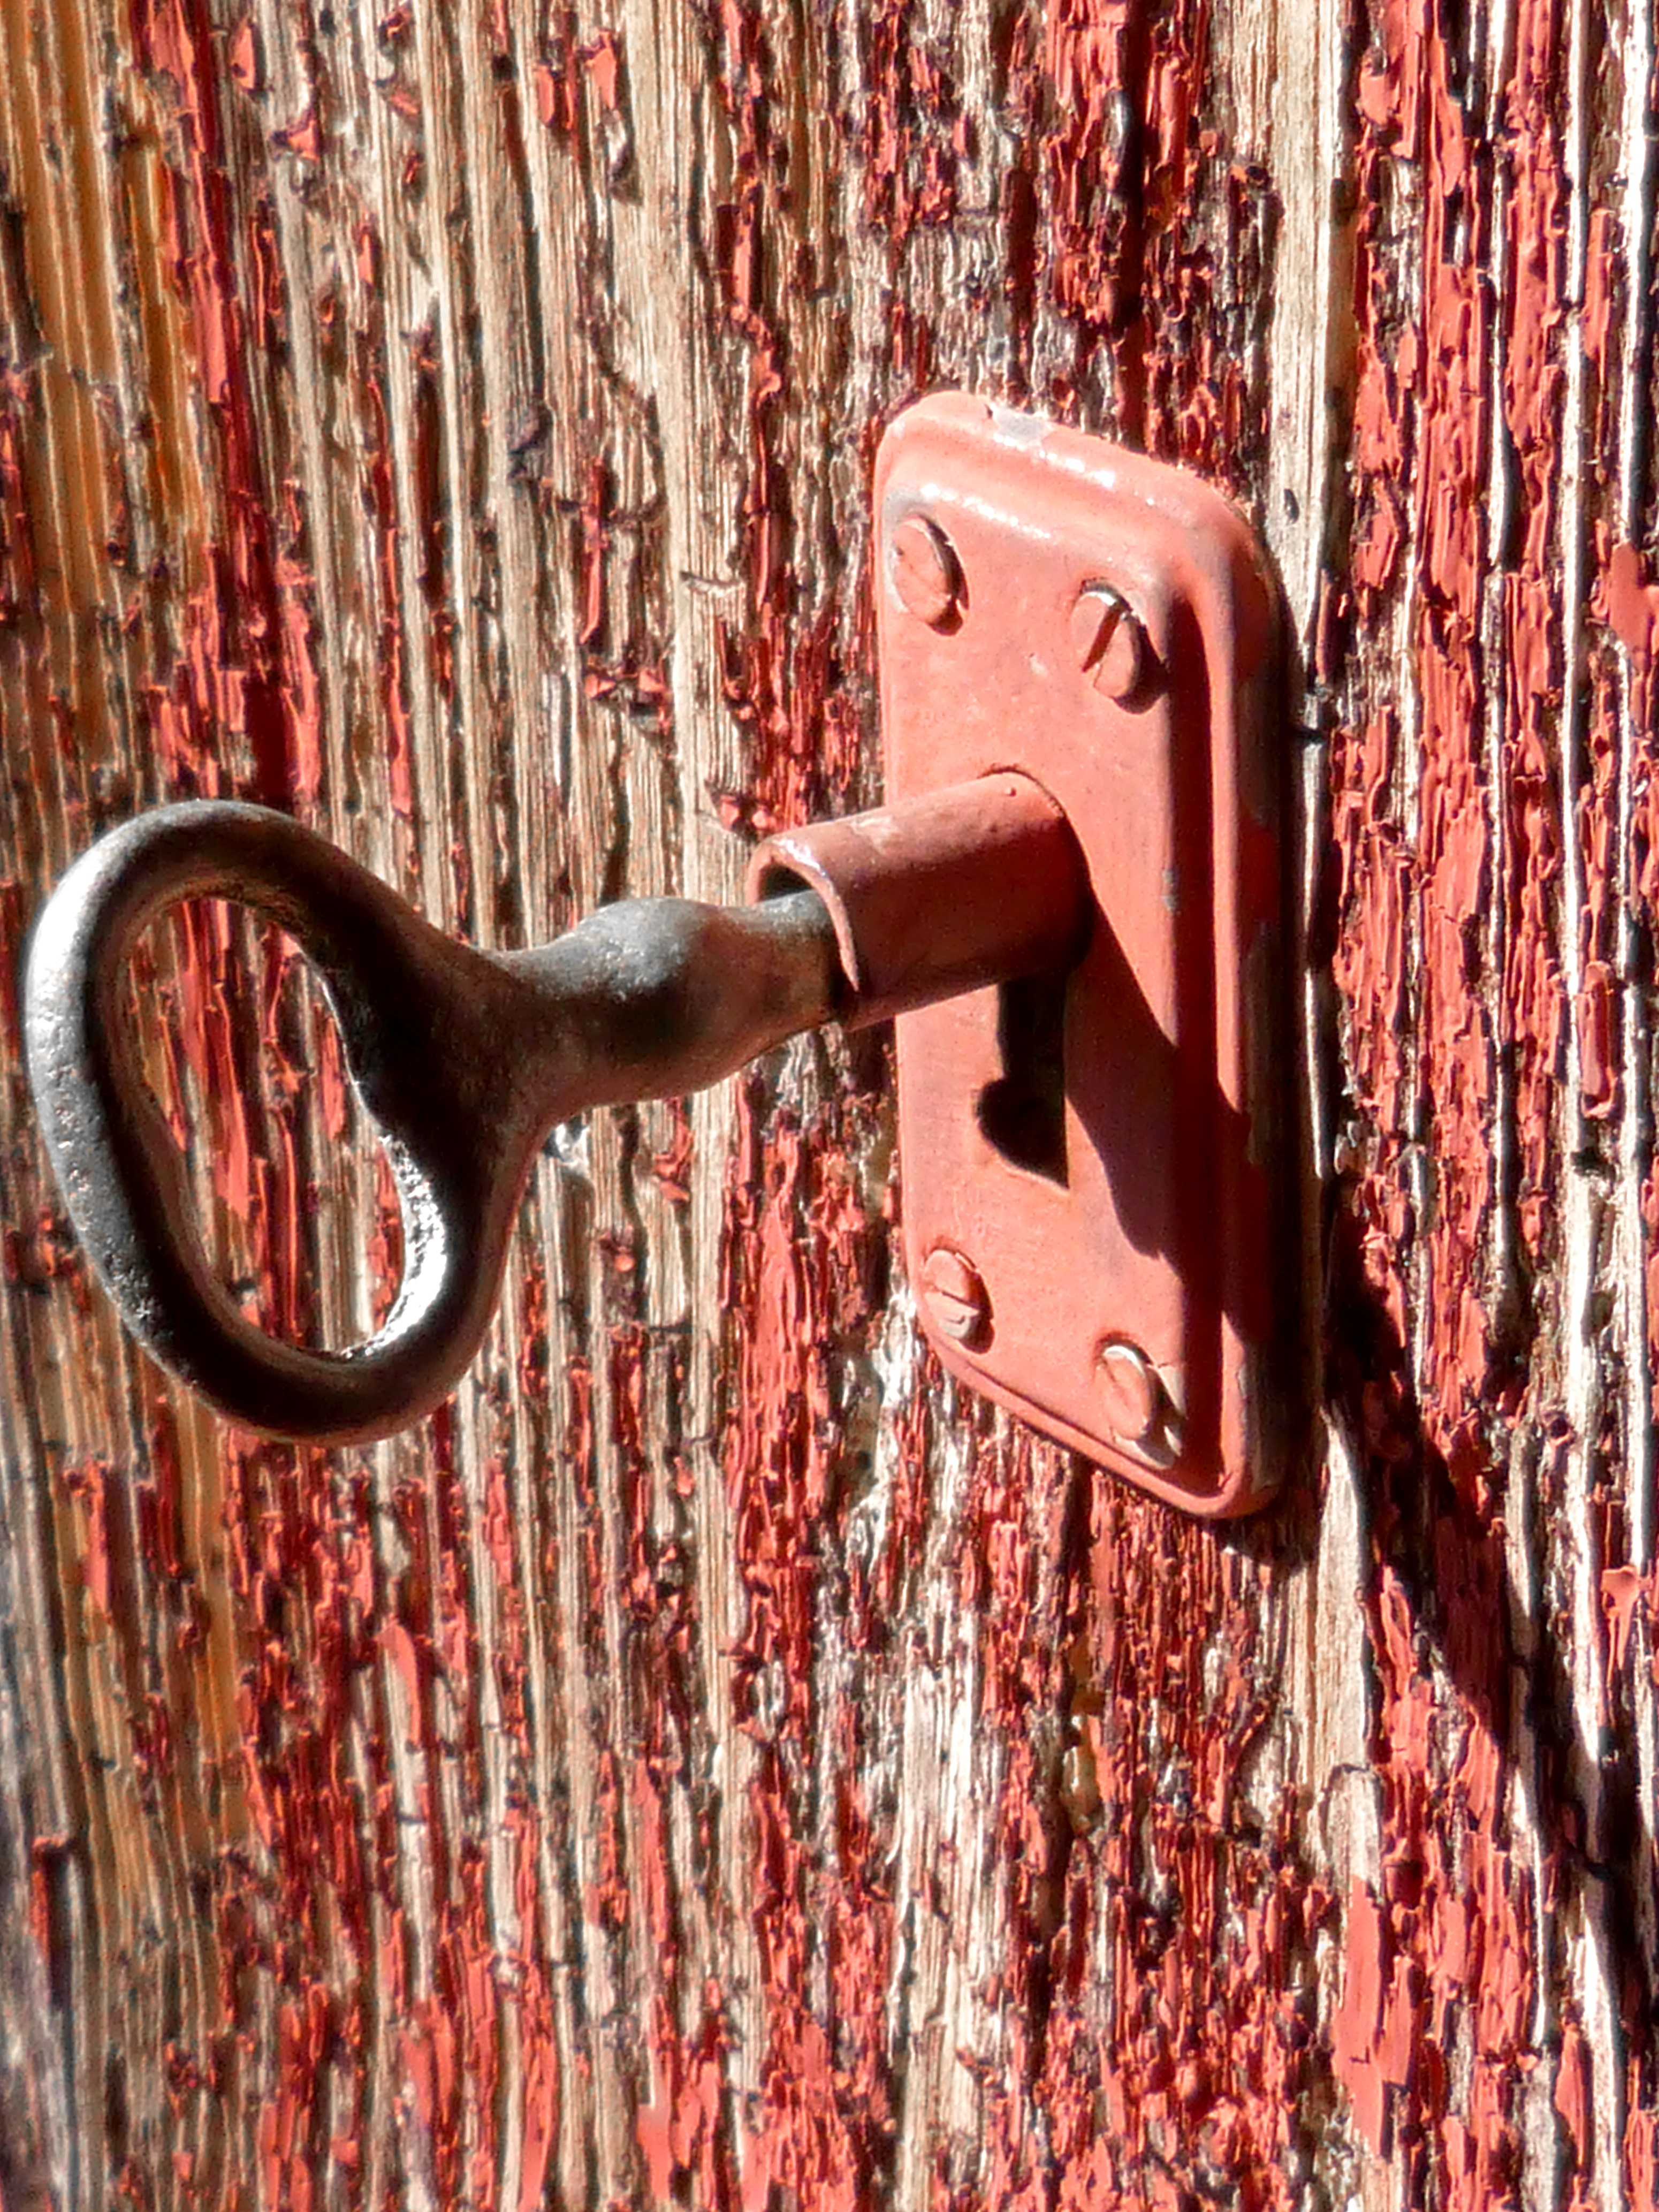
wood, rustic, rust, red, key, door, iron, lock